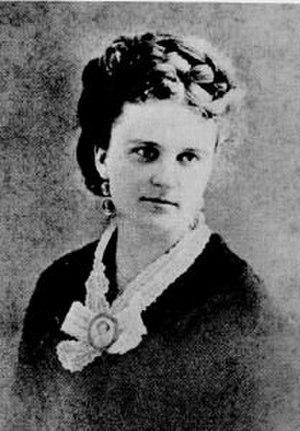
Kate Chopin, née Kate O'Flaherty à Saint-Louis le 8 février 1850 et décédée à Saint-Louis le 22 août 1904, est une écrivaine franco-américaine. D'origine créole française, elle a cependant écrit en langue anglaise. Elle est l'autrice de nombreuses nouvelles et de deux romans connus pour leur ambiance teintée de culture créole, mais son œuvre est surtout réputée pour être annonciatrice des œuvres féministes du XXᵉ siècle.